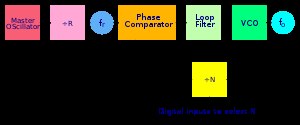
2-modulusdeler
Blokdiagram over standard faselåst kredsløb uden 2-modulusdeler.
Indenfor den digitale elektronik bruges betegnelsen modulus om en delers deletal, det vil sige det antal pulser der skal til for at udgangen gennemløber en periode.